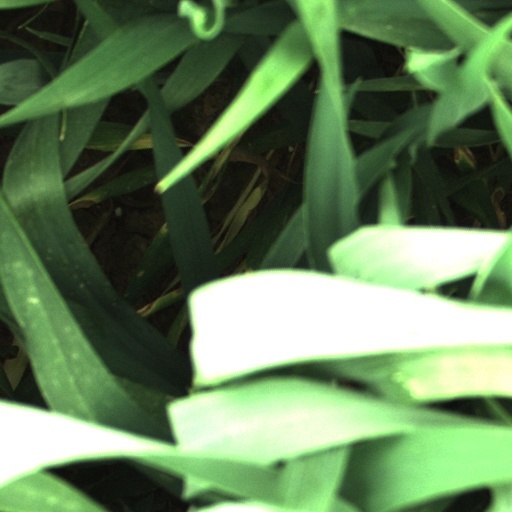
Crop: wheat